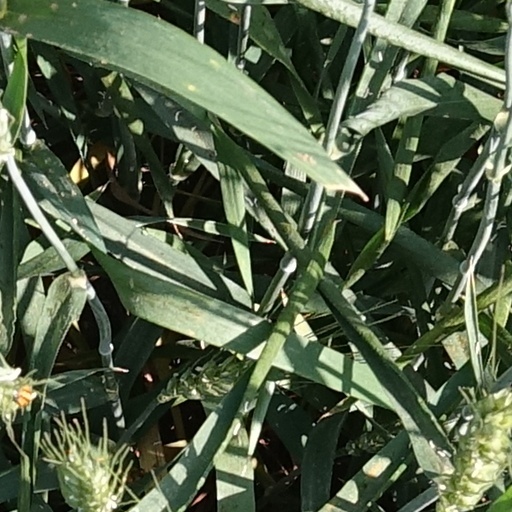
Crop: wheat